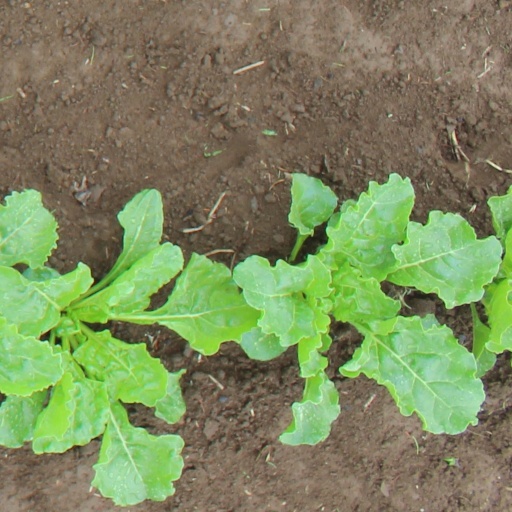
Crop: sugar beet